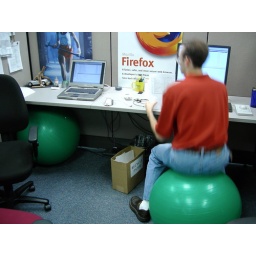
One of the new chair balls in action.